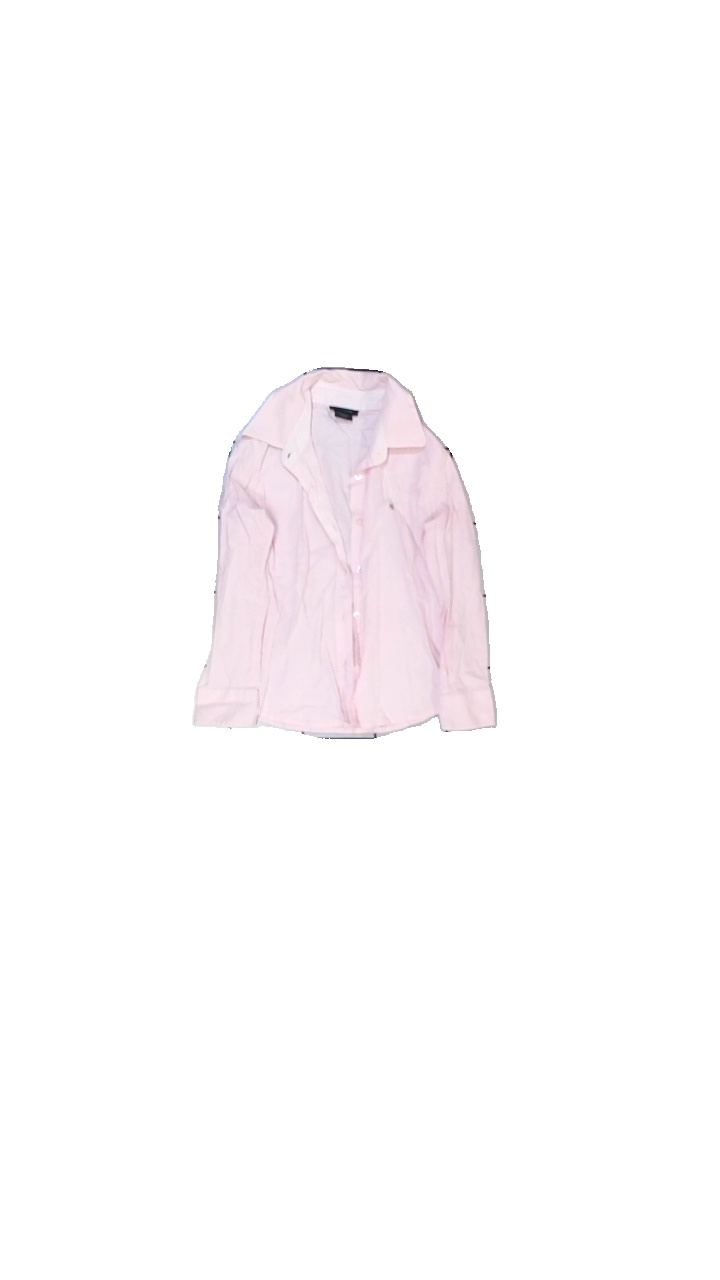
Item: Shirt (Children)
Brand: Gant
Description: Skjorta med randig innekrage
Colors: Purple
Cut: Regular
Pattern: Logo print
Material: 100% bomull
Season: All
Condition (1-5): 5
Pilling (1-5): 5
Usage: Reuse
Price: <50